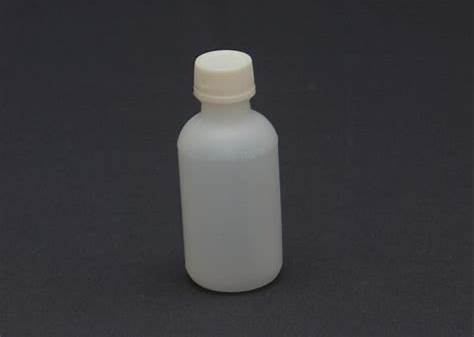
Label: plastic